2010 Tennessee floods

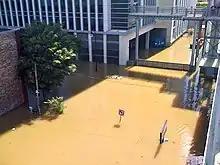
Flooding at Symphony Place in Nashville

The basement flooded in Schermerhorn Symphony Center, causing the destruction of two Steinway grand concert pianos and one organ valued at .